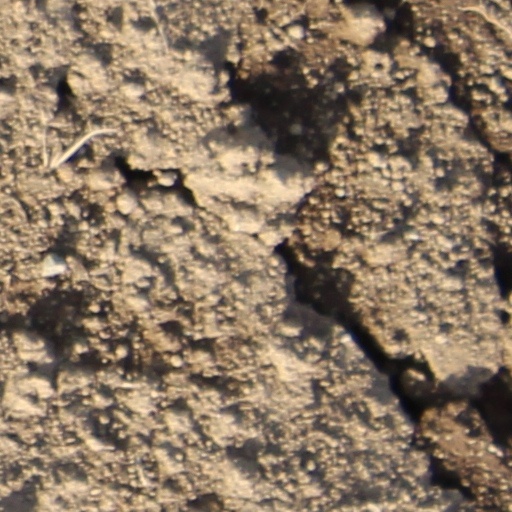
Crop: wheat